1985 Afro-Asian Cup of Nations

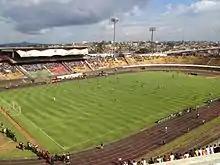
Stade A. Ahidjo

The 1985 Afro-Asian Cup of Nations was the second edition of the Afro-Asian Cup of Nations, it was contested by Cameroon, winners of the 1984 African Cup of Nations, and Saudi Arabia, winners of the 1984 AFC Asian Cup. Cameroon won on aggregate over the two legs.